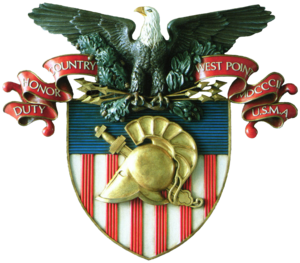
L'Académie militaire de West Point est une base et une académie militaire de l'armée de terre américaine, une des écoles militaires les plus prestigieuses aux États-Unis avec celle de l'Académie navale d'Annapolis et l'Académie de la Force aérienne des États-Unis.